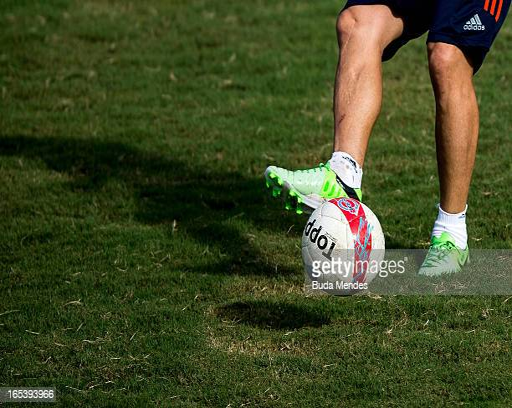
detail of a player 's boots during a training session at training camp